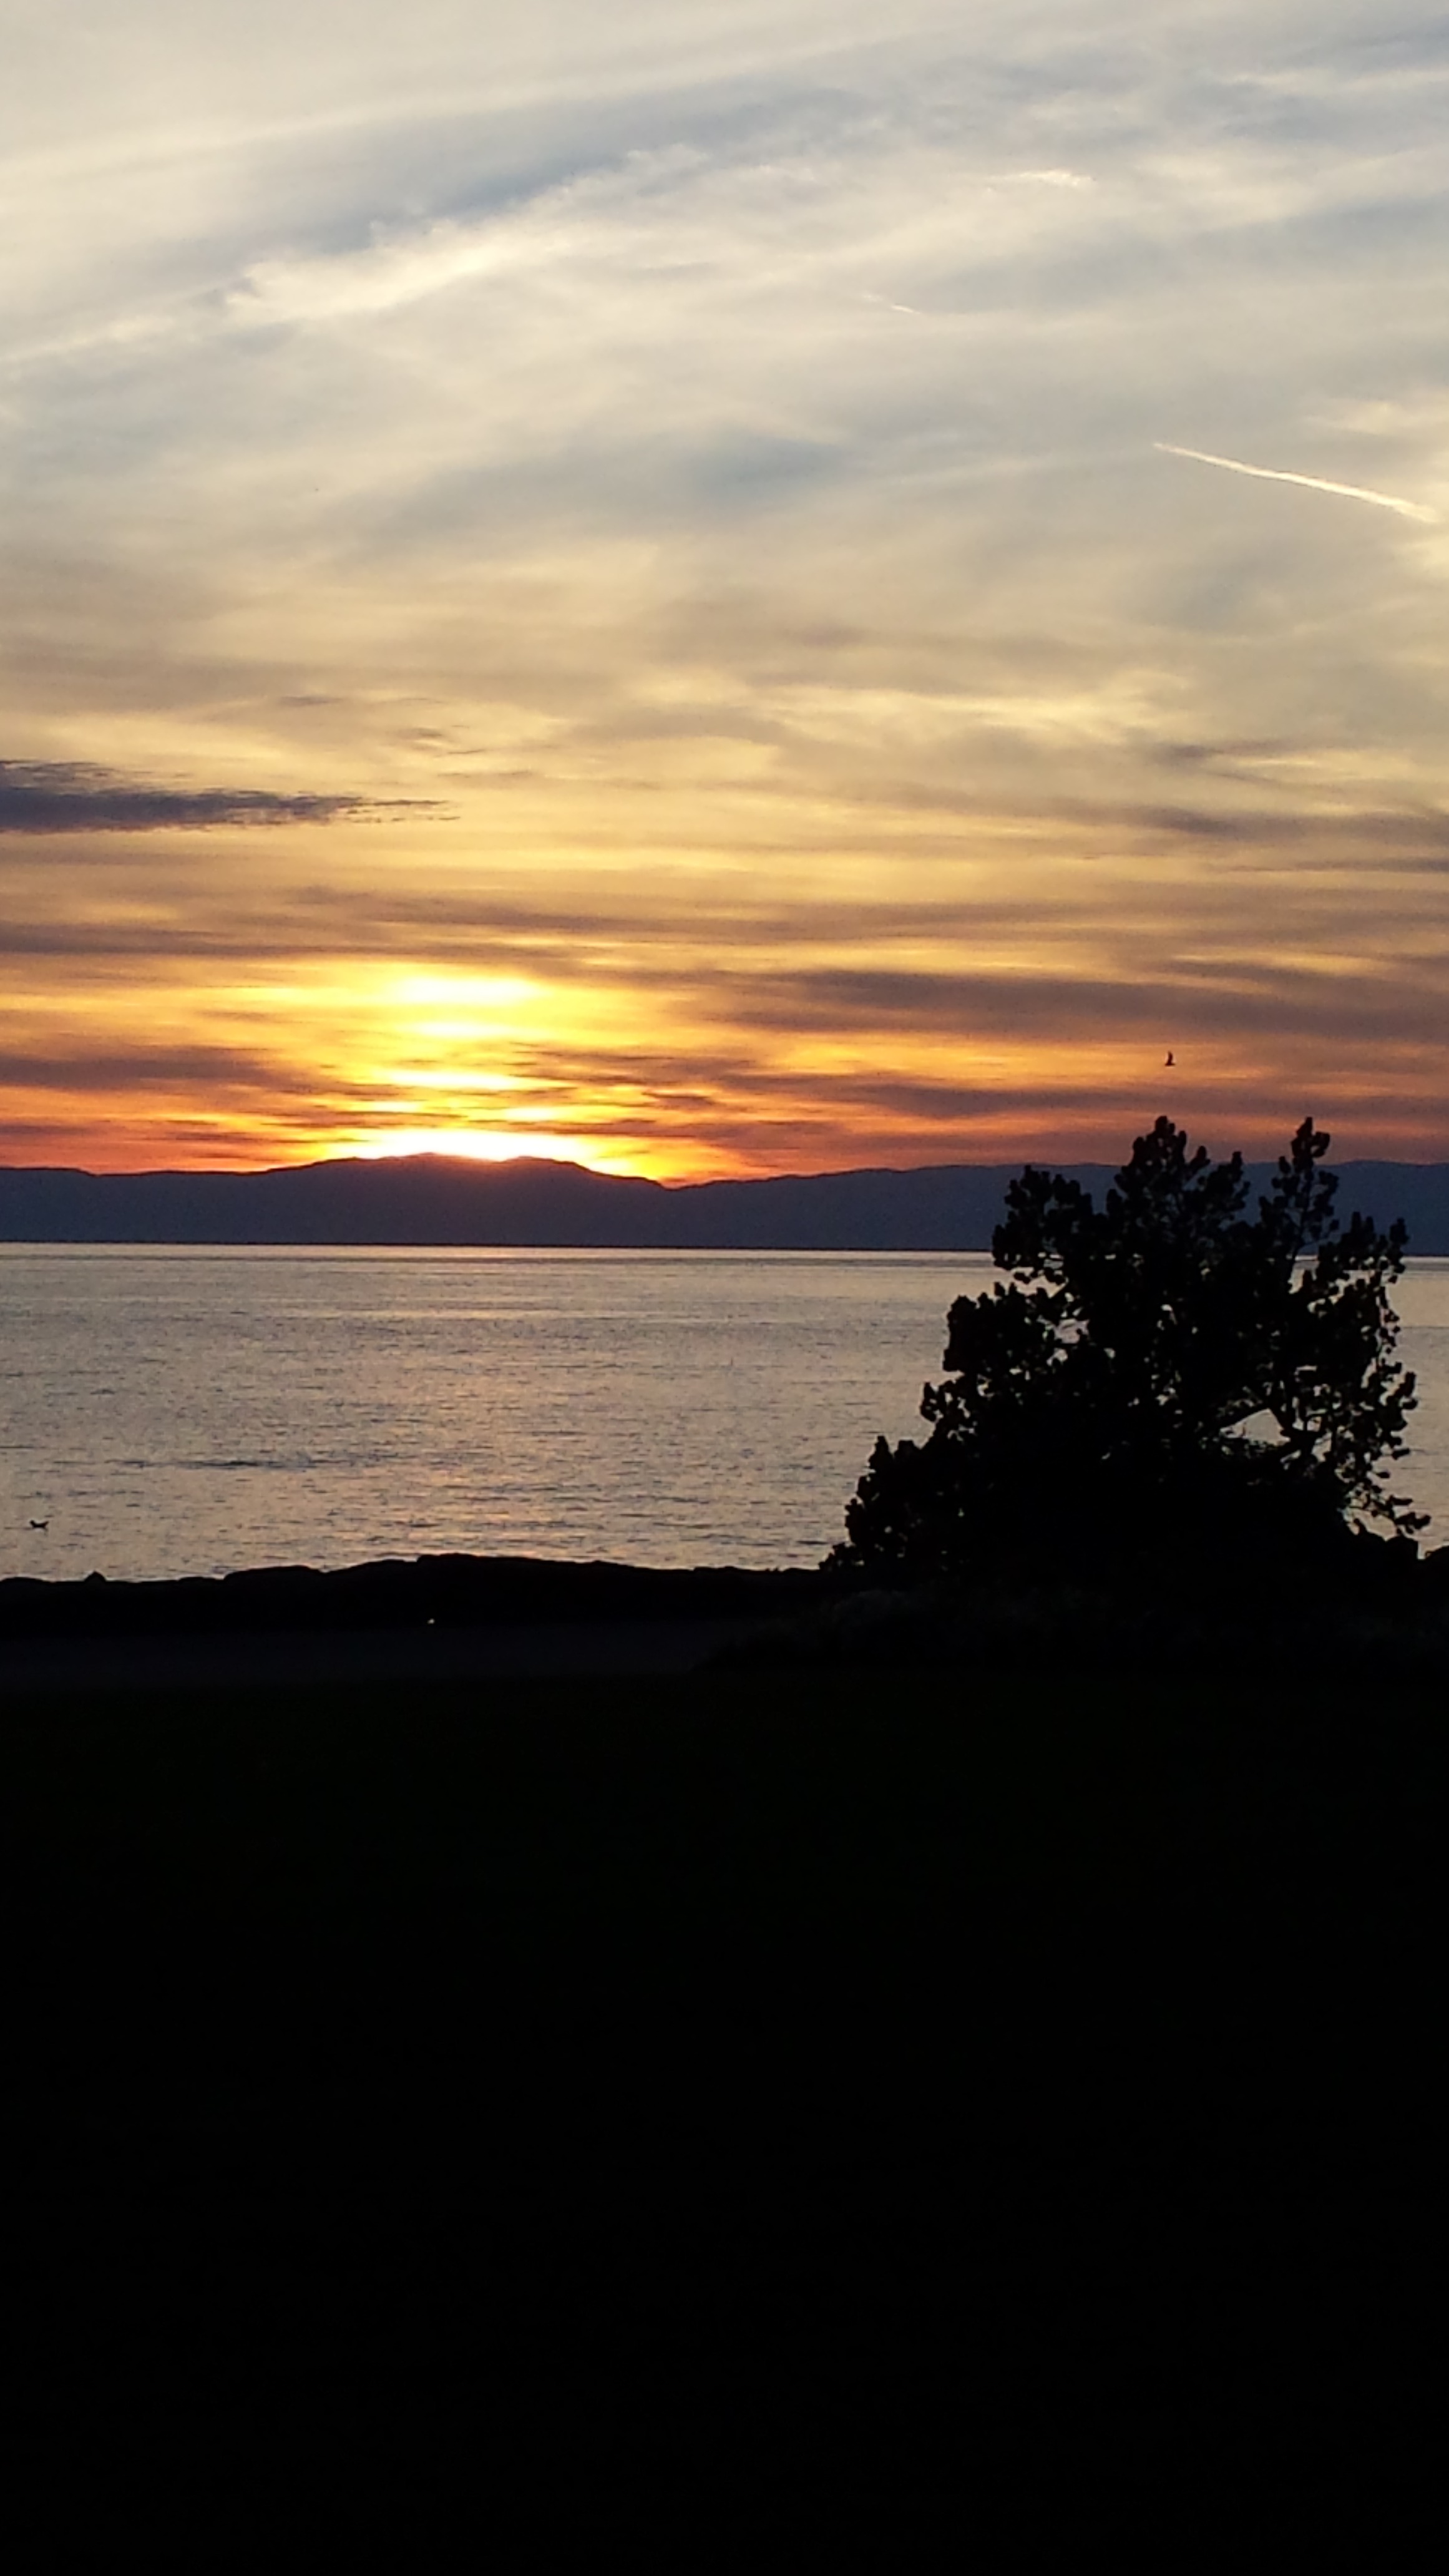
beach, sea, coast, ocean, horizon, cloud, sky, sun, sunrise, sunset, sunlight, morning, fall, shore, wave, dawn, dusk, evening, bay, winters, lake geneva, afterglow